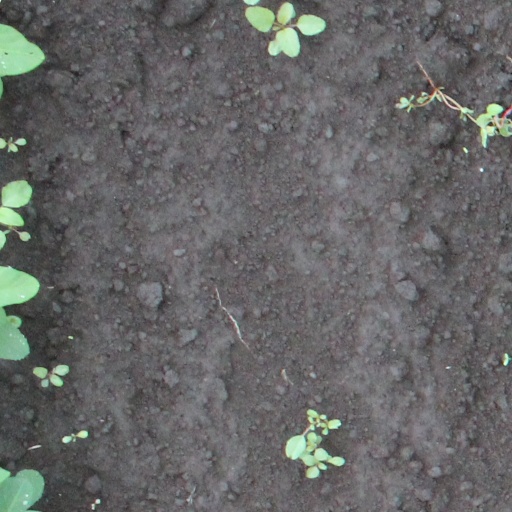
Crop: soybean